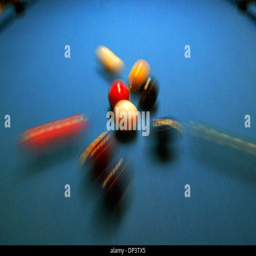
balls are broken in a game of ball monday